Mungo Russell (merchant)

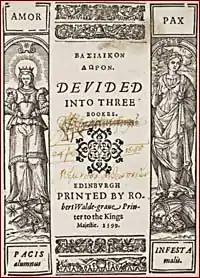
Robert Waldegrave printed the Basilikon Doron of King James VI.

Mungo Russell was primarily a textile merchant, and his brother Alexander (d. 1588) was also a merchant active in Edinburgh. Mungo sold linen cloth called "lane" to Mary, Queen of Scots in 1566. His wife's will mentions that he imported "lane and camerage" from Antwerp. As town treasurer, he purchased sweetmeats and a confection flavoured with rose water known as "scotchets" to banquet an English diplomat Francis Walsingham in August 1583.